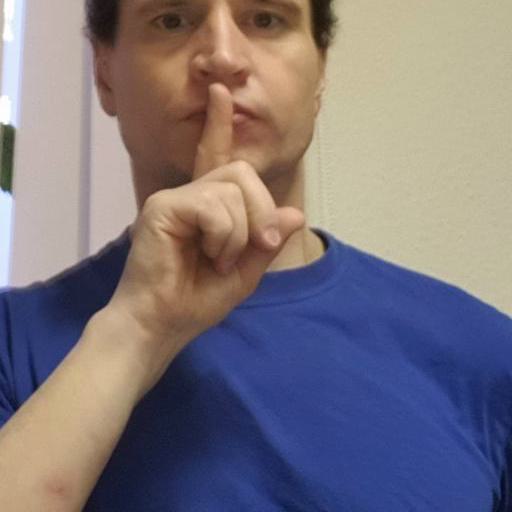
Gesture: mute